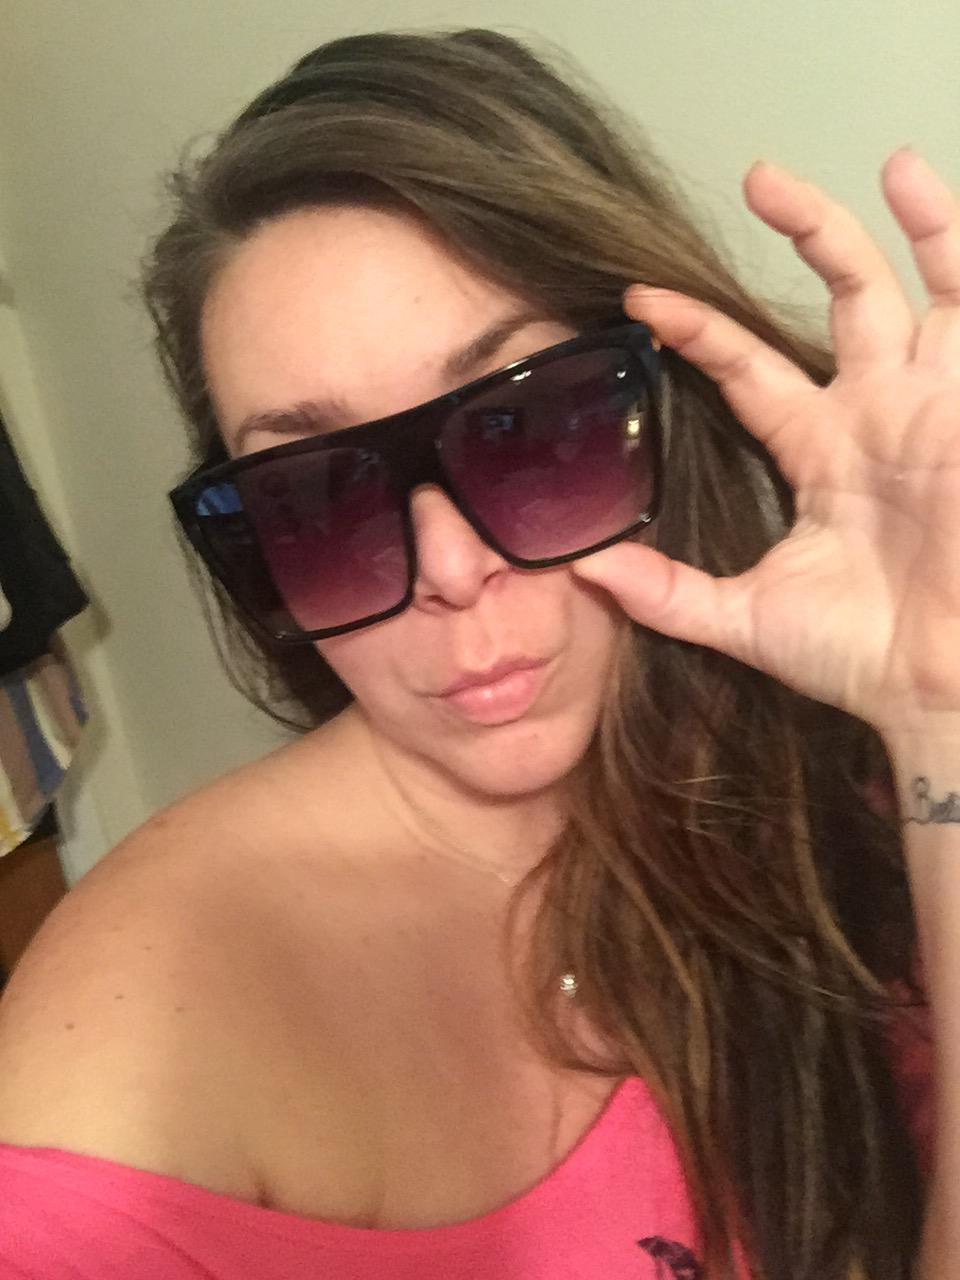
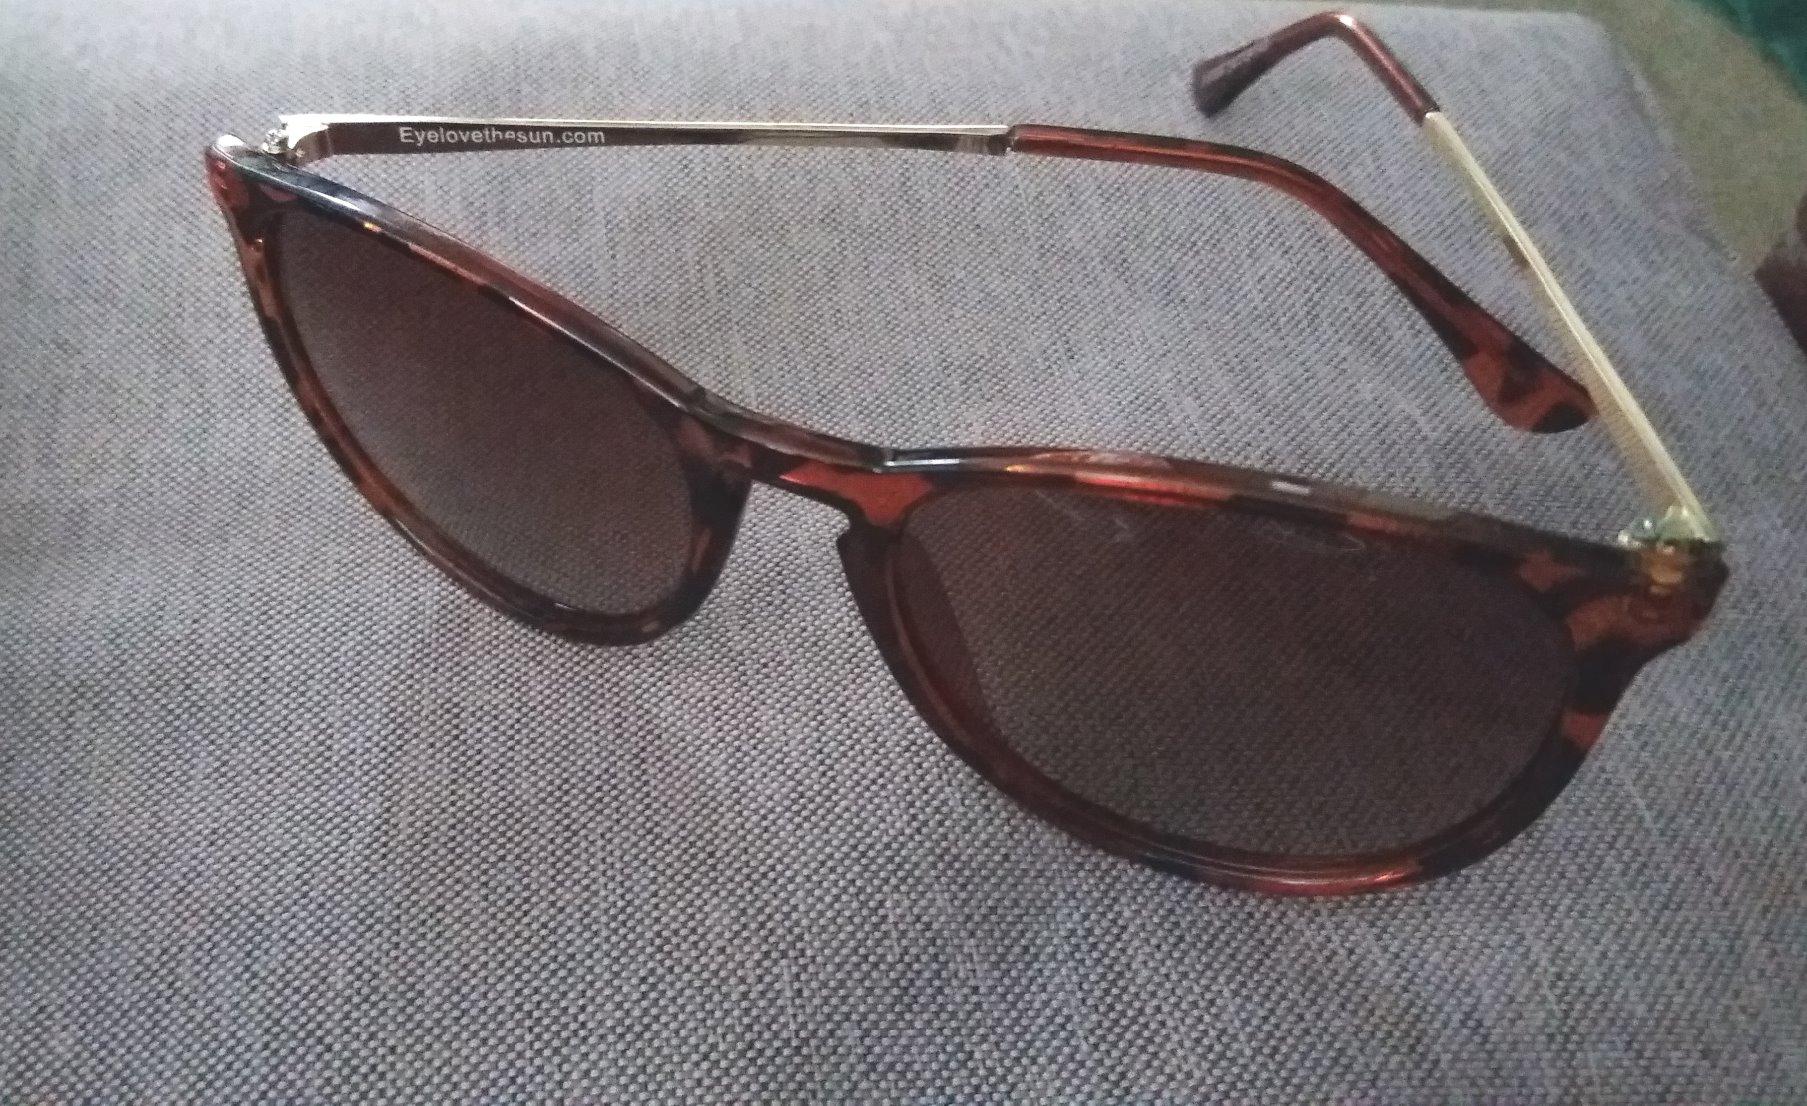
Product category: accessories_sunglasses
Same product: no